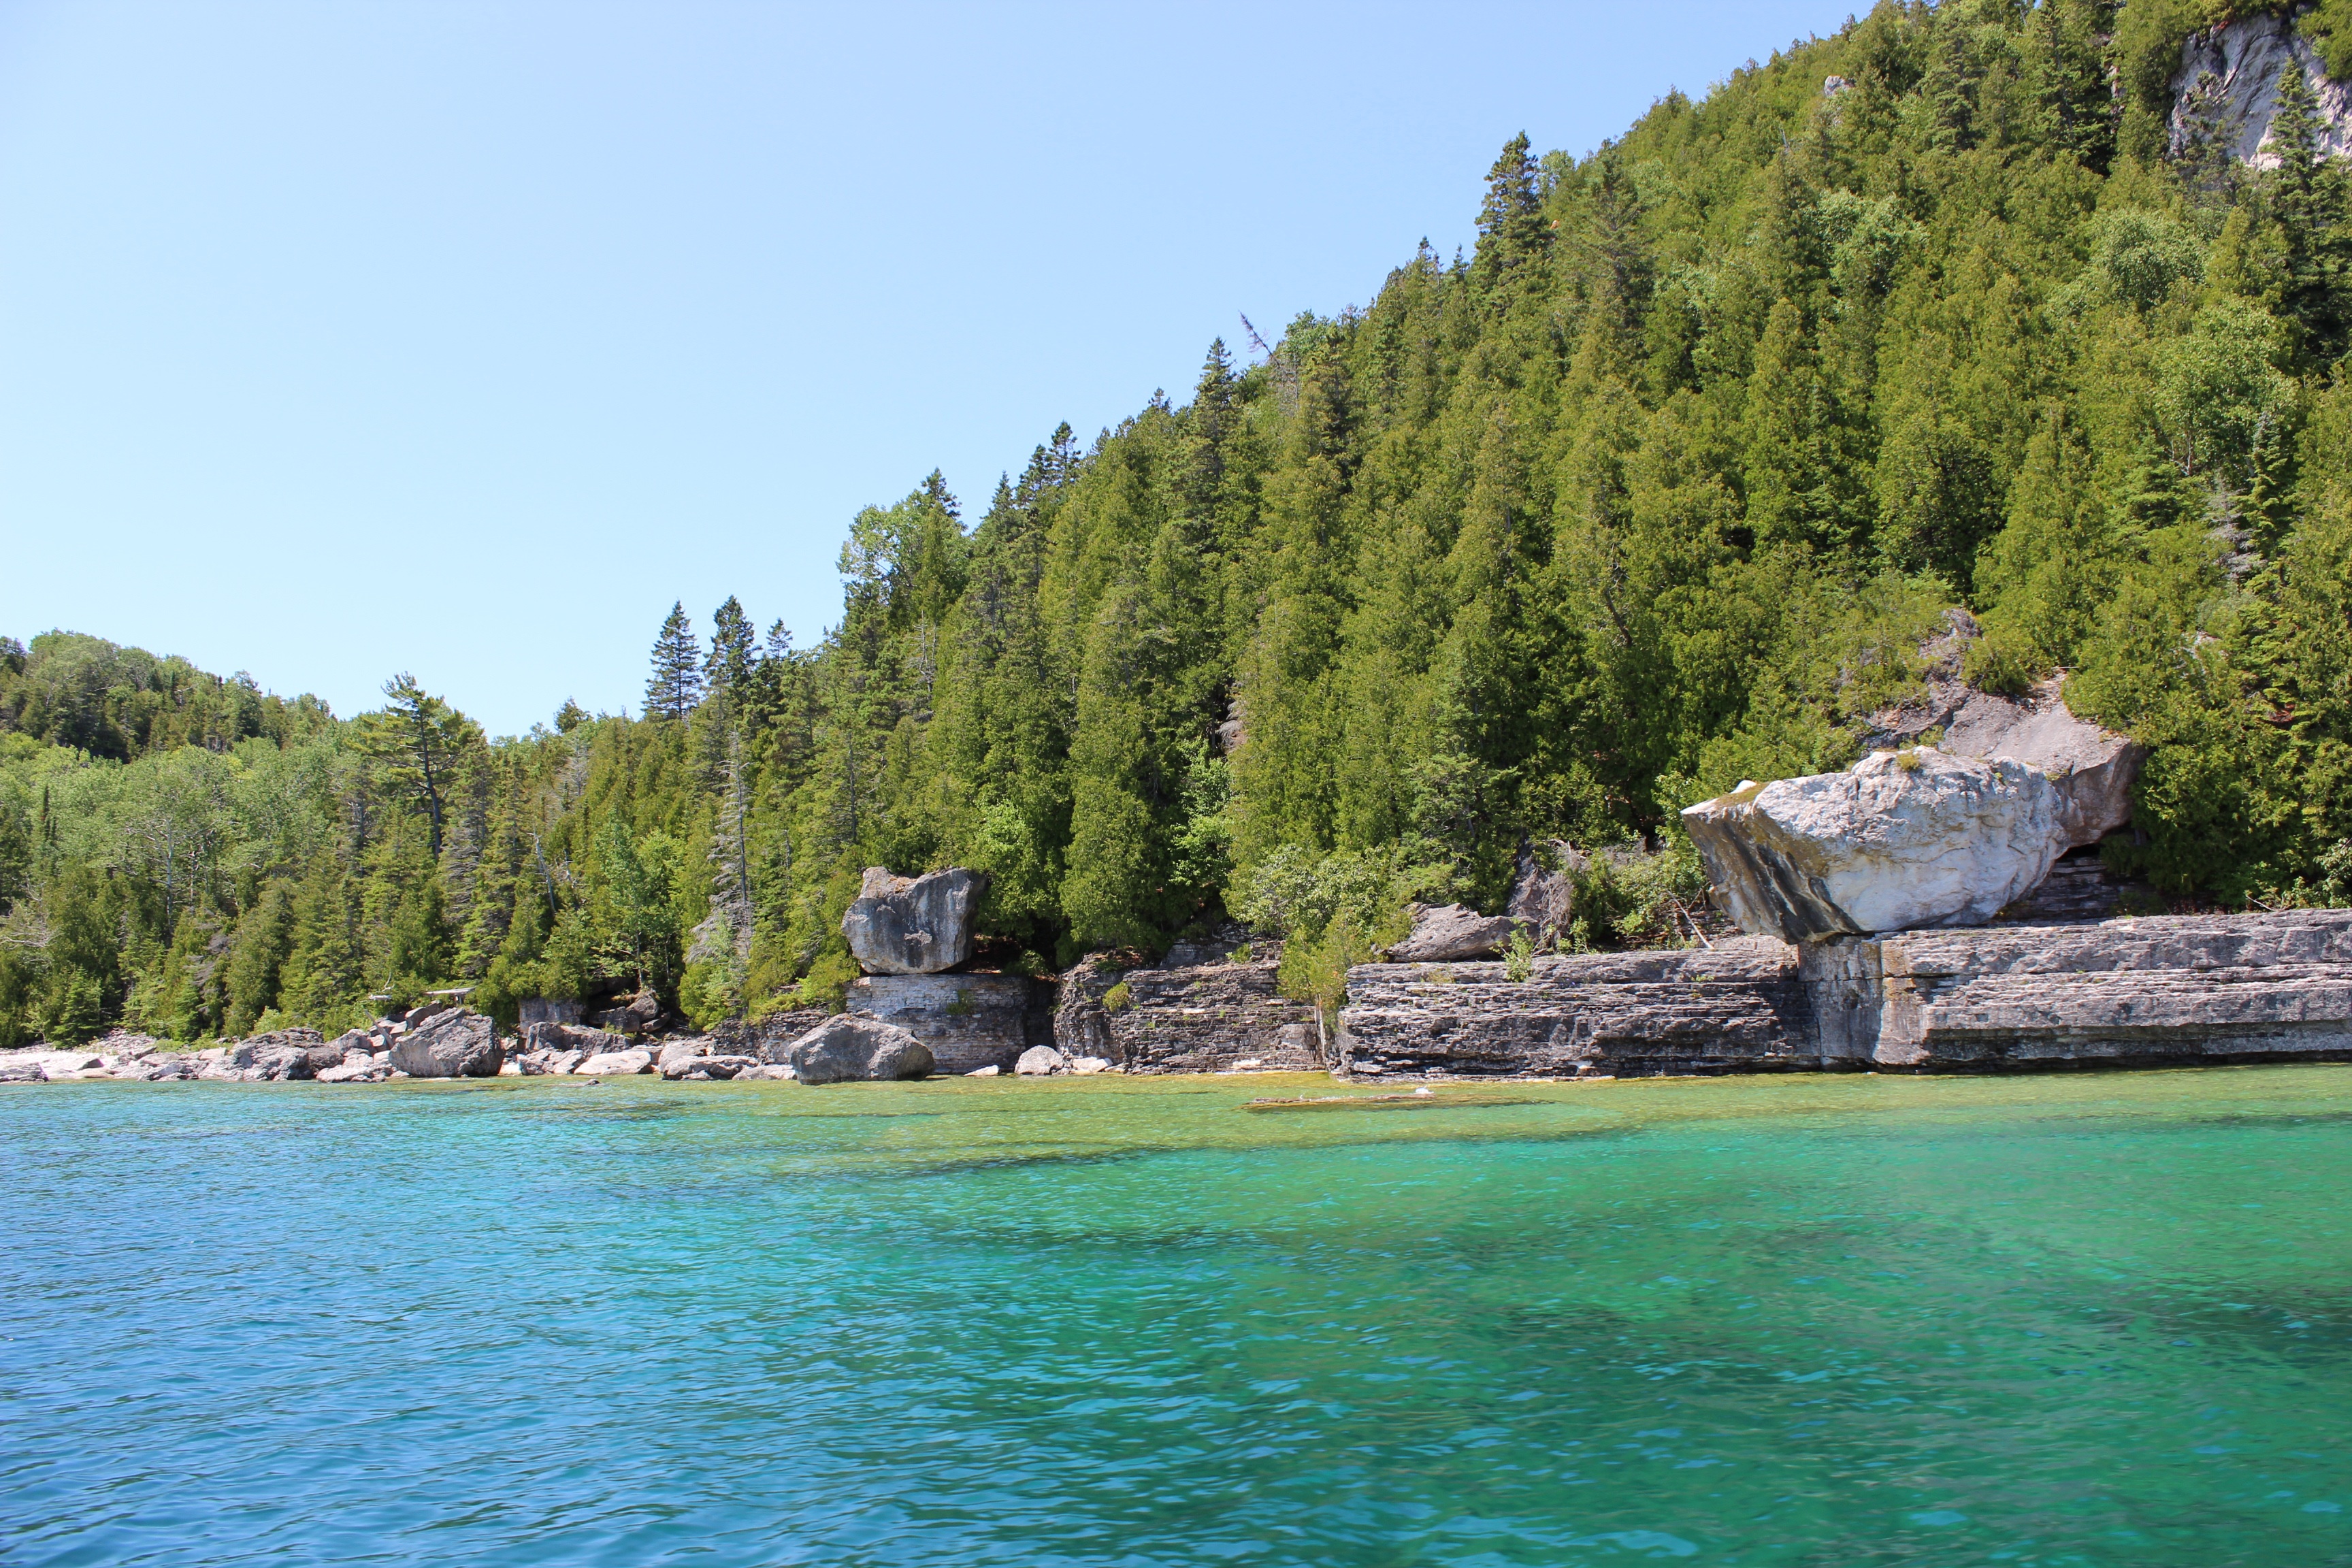
sea, mountain, lake, vacation, cove, vehicle, lagoon, bay, reservoir, boating, ontario, landform, geographical feature, georgian bay, flowerpot island, translucent waters